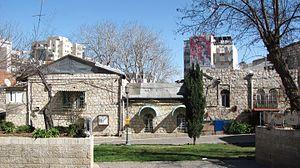
Even Israël est un ancien quartier de la cour à Jérusalem, en Israël. Construit en 1875, c'est le sixième quartier juif à être établi à l'extérieur des murs de vieille ville. Il fait désormais partie du quartier Nachlaot. En 2004, le quartier a été préservé et rénové par la municipalité de Jérusalem, qui a refait et réaménagé la cour centrale et ajouté un petit amphithéâtre en pierre pour les groupes de touristes et les passants de jour.